Waltham Water Works Shop

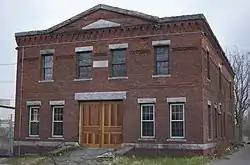

The Waltham Water Works Shop is a historic municipal public works building at 92 Felton Street in Waltham, Massachusetts, United States. The two story brick building was built in 1894, as part of a major municipal construction campaign. It is distinctive as a well-preserved yet utilitarian municipal structure, whose construction embodies some significant advances for the period. Its basement level, which originally housed a workshop, had a cement floor and was illuminated by both gas and electrical fixtures, all then somewhat advanced features. The main floor, which housed offices, space for carriages, and stalls for six horses, was constructed of concrete and iron. The upper floor housed storage as well as hay and fodder for the stabled horses.